Urooj Mumtaz

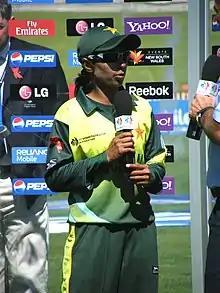
Urooj Mumtaz in 2009

Urooj Mumtaz Khan (born 1 October 1985) is a Pakistani cricket commentator, television host, dentist, and former cricketer. She played as an all-rounder, bowling right-arm leg break and batting right-handed. She appeared in one Test match, 38 One Day Internationals and nine Twenty20 Internationals for Pakistan between 2004 and 2010. She played domestic cricket for Karachi and Zarai Taraqiati Bank Limited.